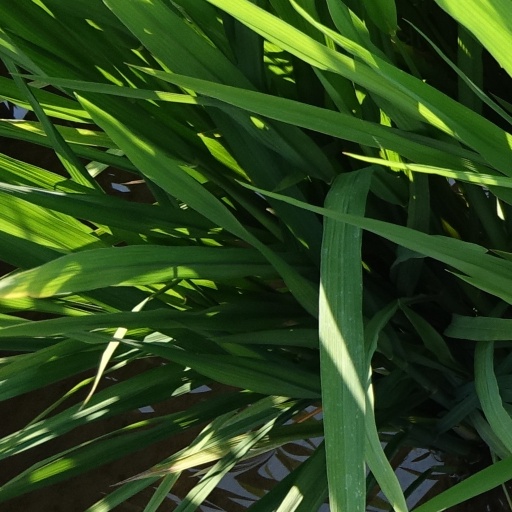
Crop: rice